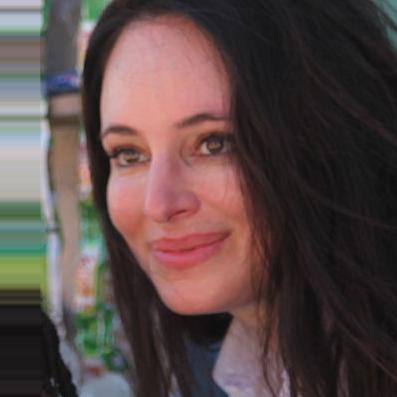
Age: 52